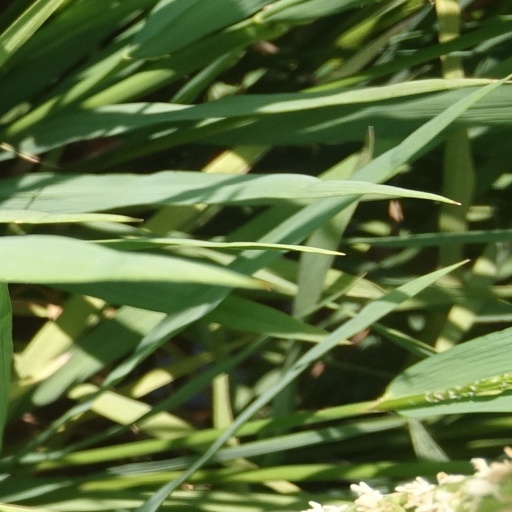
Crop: rice